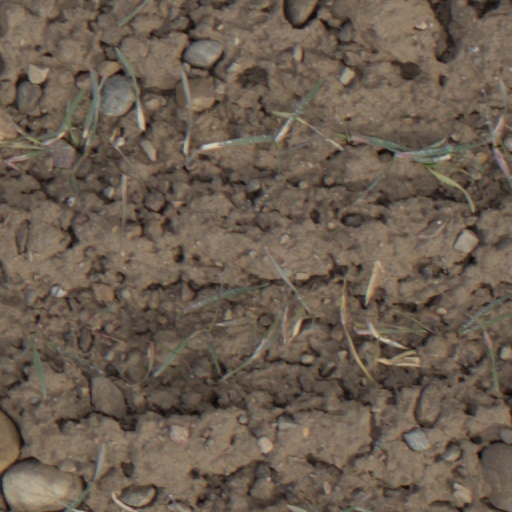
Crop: wheat